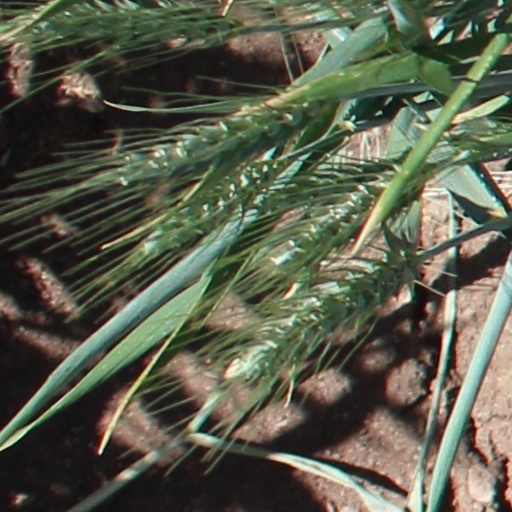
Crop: wheat